Irish accordion in the United States

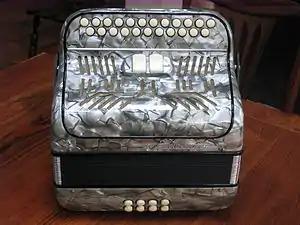
Paolo Soprani button accordion

The Irish button accordion has been popular in the Irish music scene in the United States, evolving in parallel with the instrument's progress in Ireland. The players included Irish emigres, locally born Irish-Americans, and also Americans of no Irish descent who played Irish music. Initially the primary instrument was the 1-row 10-key melodeon, later expanding to two- and three-row instruments.